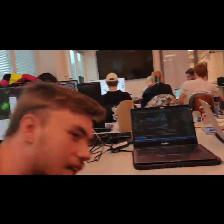
Label: Human